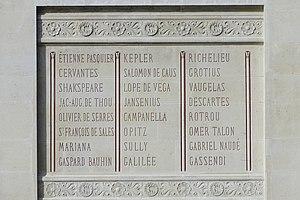
La bibliothèque Sainte-Geneviève est une bibliothèque située au 10, place du Panthéon, dans le 5ᵉ arrondissement de Paris. Elle occupe un bâtiment édifié en 1851 par l'architecte Henri Labrouste à l'emplacement de l'ancien collège de Montaigu, agrandi depuis et classé, avec ses aménagements et décors d'origine, au titre des monuments historiques. Elle est l'héritière de la troisième plus importante bibliothèque d'Europe, en son temps, que l'ancienne abbaye Sainte-Geneviève de Paris voisine, transformée en École centrale à la Révolution, abritait au dernier étage de ce qui est aujourd'hui le lycée Henri-IV.